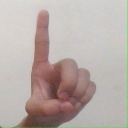
अक्षर: ड